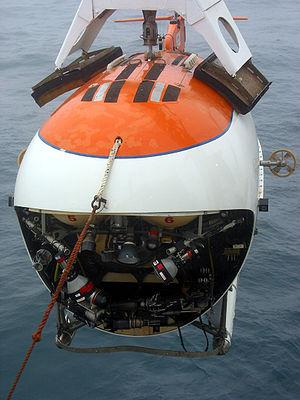
Mir est un type de sous-marin de poche autopropulsé russe pour la recherche océanographique en grande profondeur. Il en existe actuellement deux exemplaires, Mir 1 et Mir 2.
Arktika 2007 a été une expédition en 2007 durant laquelle la Russie a effectué la première de descente avec équipage, au fond de l'océan Arctique au pôle Nord.
Le navire océanographique Akademik Mstislav Keldych est un navire scientifique russe de 6 240 tonnes. Il est plus connu comme navire support des 2 sous-marins de grandes-profondeurs Mir 1 et Mir 2. Le navire a déjà effectué plus de 50 missions, il appartient et est géré par l'Institut océanographique Chirchov de Moscou dépendant de l'Académie des sciences de Russie.
La Classe Konsul est le nom d'une classe de Robot sous-marin/Véhicule sous-marin téléguidé de la marine russe. Sa version civile est le Mir.
L'épave du Titanic, paquebot de la White Star Line, repose à 3 821 mètres de profondeur dans l'Atlantique Nord à quelques kilomètres de l'endroit où il a sombré le 15 avril 1912 à 2 h 20 du matin. Objet de fantasmes depuis la catastrophe, l'épave est recherchée pendant de nombreuses années. Des projets plus ou moins sérieux sont échafaudés pour tenter de renflouer le navire, mais n'aboutissent pas. Les premières recherches sérieuses débutent à la fin des années 1970 à l'instigation du milliardaire Jack Grimm, mais l'épave reste introuvable. Elle est finalement découverte le 1ᵉʳ septembre 1985 par Robert Duane Ballard dans le cadre d'une mission secrète pour la marine américaine. De nombreuses expéditions s'ensuivent de 1986 à 2010.
En l'état actuel du droit international, aucun pays ne possède le pôle Nord ou la région de l'océan Arctique qui l'environne. Les cinq États entourant la zone, la Russie, les États-Unis, le Canada, la Norvège et le Danemark voient leur souveraineté limitée par la limite des 200 milles marins.